The Soldier and the State

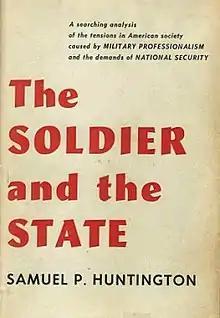
First edition

The Soldier and the State: The Theory and Politics of Civil-Military Relations is a 1957 book written by political scientist Samuel P. Huntington. In the book, Huntington advances the theory of objective civilian control, according to which the optimal means of asserting control over the armed forces is to professionalize them. This is in contrast to subjective control, which involves placing legal and institutional restrictions on the military's autonomy. Edward M. Coffman has written that "[a]nyone seriously interested in American military history has to come to terms with Samuel P. Huntington's "The Soldier and the State".